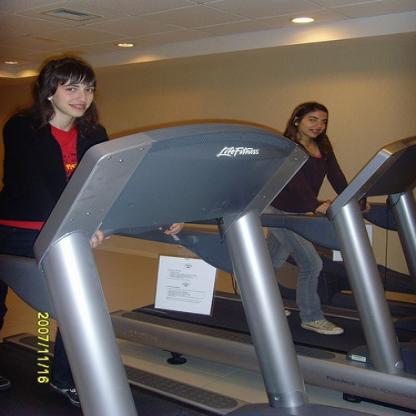
Scene: Indoor